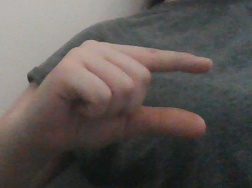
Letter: dal